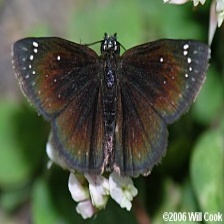
Species: SOOTYWING